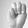
ASL letter: M